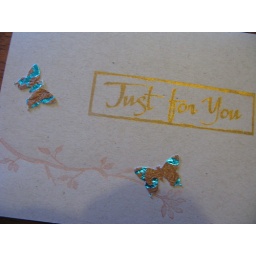
Jac Paper left over with the cover paper was cut with punches and used as embelsihmenst to tie the box in.